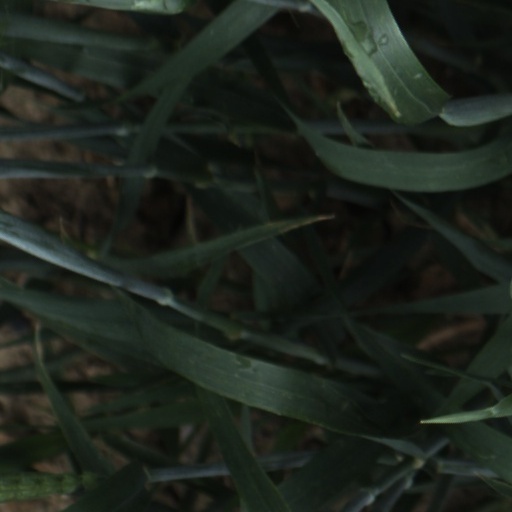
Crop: wheat